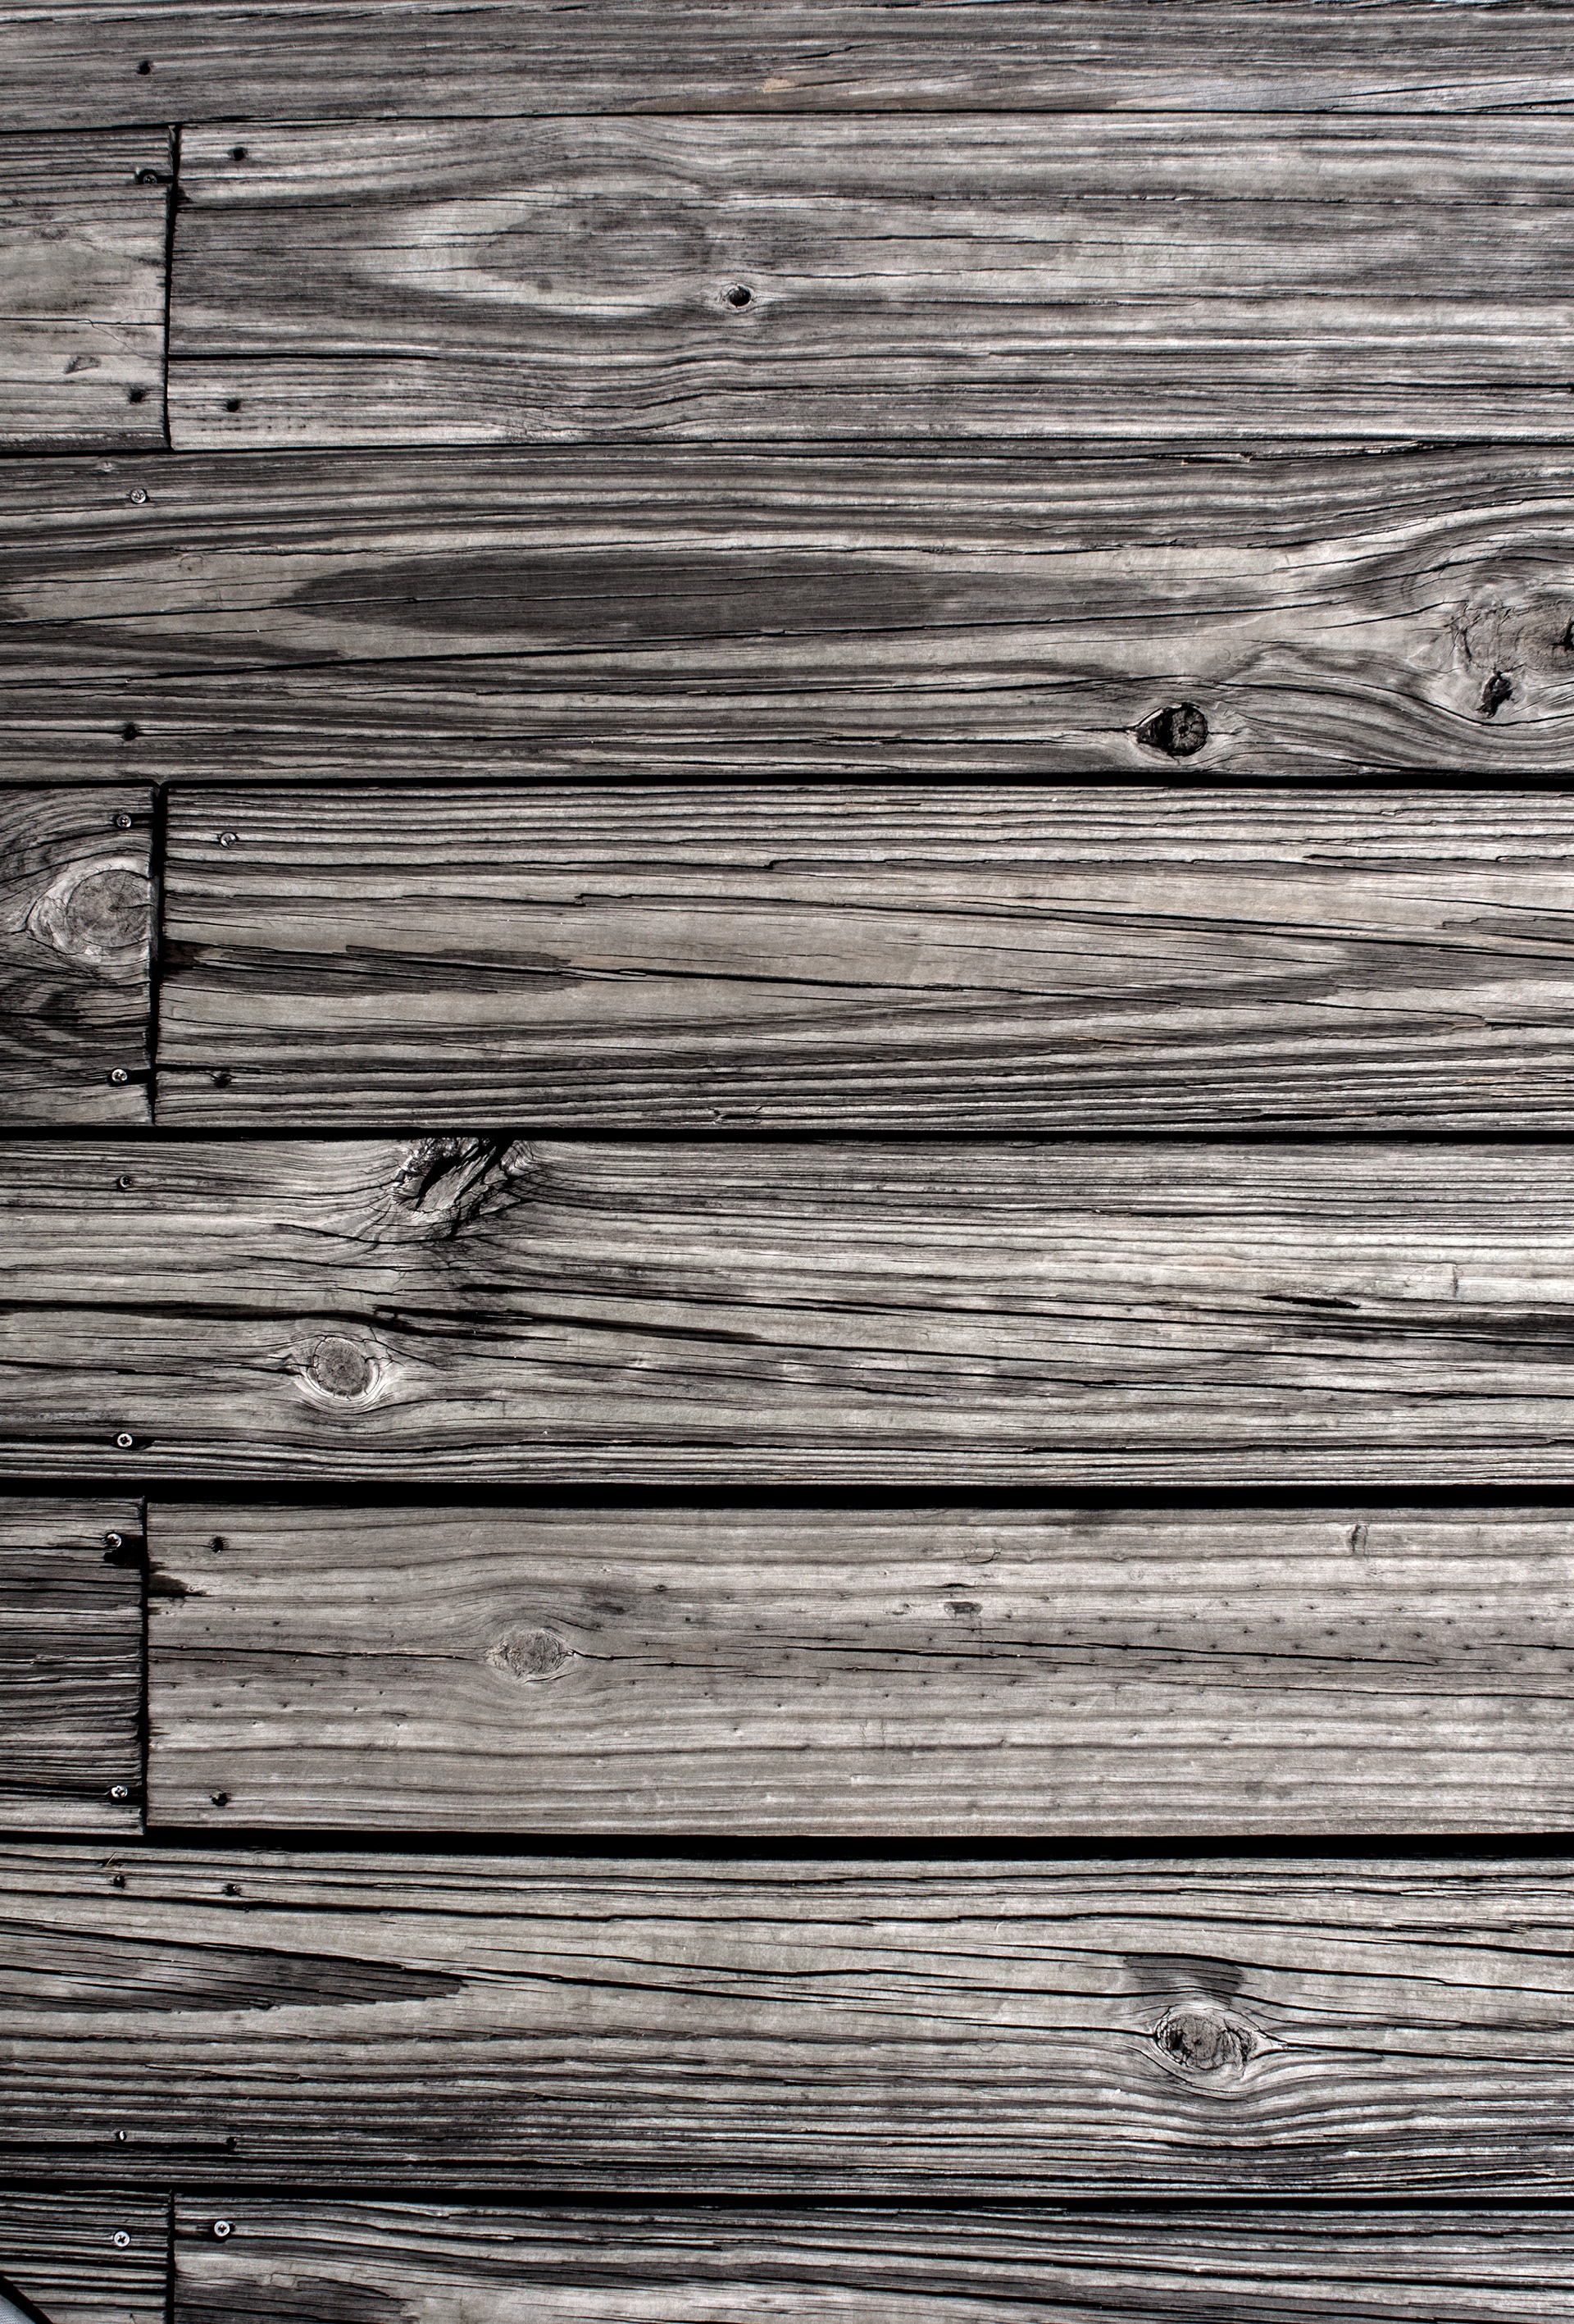
black and white, wood, grain, texture, plank, floor, wall, summer, line, black, monochrome, lumber, hardwood, wooden, afternoon, flooring, wood flooring, monochrome photography, laminate flooring, wood stain